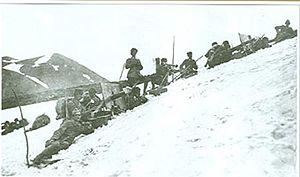
Unité de mitrailleurs turcs en 1915 sur le front du CAucase.